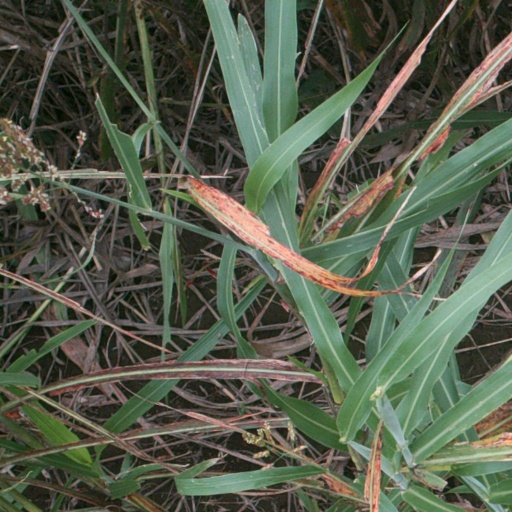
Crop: sorghum